Thanthodreeswarar Temple, Woraiyur

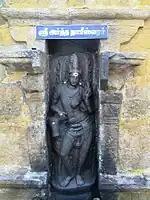
Image of Ardhanarishvara

The temple priests perform the "puja" (rituals) during festivals and on a daily basis. Like other Shiva temples of Tamil Nadu, the priests belong to the Shaiva community, a Brahmin sub-caste. The temple rituals are performed six times a day; Ushathkalam at 5:30 a.m., Kalasanthi at 8:00 a.m., Uchikalam at 10:00 a.m., Sayarakshai at 5:00 p.m., Irandamkalam at 7:00 p.m. and Ardha Jamam at 8:00 p.m. Each ritual comprises four steps: "abhisheka" (sacred bath), "alangaram" (decoration), "naivethanam" (food offering) and "deepa aradanai" (waving of lamps) for both Thanthoneeswarar and Amman. The worship is held amidst music with "nagaswaram" (pipe instrument) and "tavil" (percussion instrument), religious instructions in the Vedas (sacred texts) read by priests and prostration by worshippers in front of the temple mast. There are weekly rituals like ' (Monday) and ' (Friday), fortnightly rituals like "pradosham" and monthly festivals like "amavasai" (new moon day), "kiruthigai", "pournami" (full moon day) and "sathurthi".